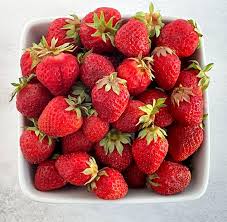
Label: Strawberry